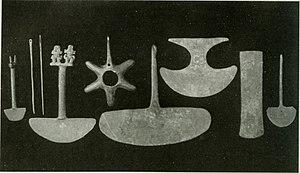
L' étain natif est une espèce minérale naturelle, corps simple métallique, dense et très rare de formule chimique Sn, correspondant à l'élément chimique étain noté Sn. L'étain appartient à la classe minéralogique des éléments natifs, en particulier des métaux natifs.